SS Conte Biancamano

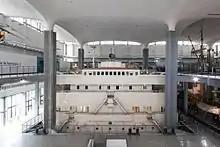
The section of the "Biancamano" with the bridge at Museo nazionale della scienza e della tecnologia Leonardo da Vinci, Milan.

On 26 March 1960, she began her last voyage on the Genoa – Naples – Barcelona – Lisbon – Halifax – New York route and on her return voyage. After 364 crossings of the line, during which she had carried 353,836 passengers which were put up for disarmament, and started off the demolition, which took place in La Spezia the following year. In 1964, during the ship's scrapping, the bridge, some first-class cabins and the large ballroom were dismantled and reassembled in the Air and ship pavilion of the National Museum of Science and Technology "Leonardo da Vinci" in Milan.